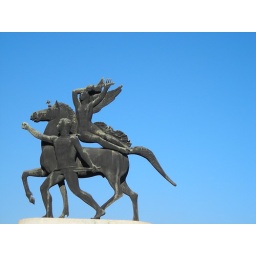
The entry of one of the bridges across the Adige river in Verona - a monument built during the I World War.